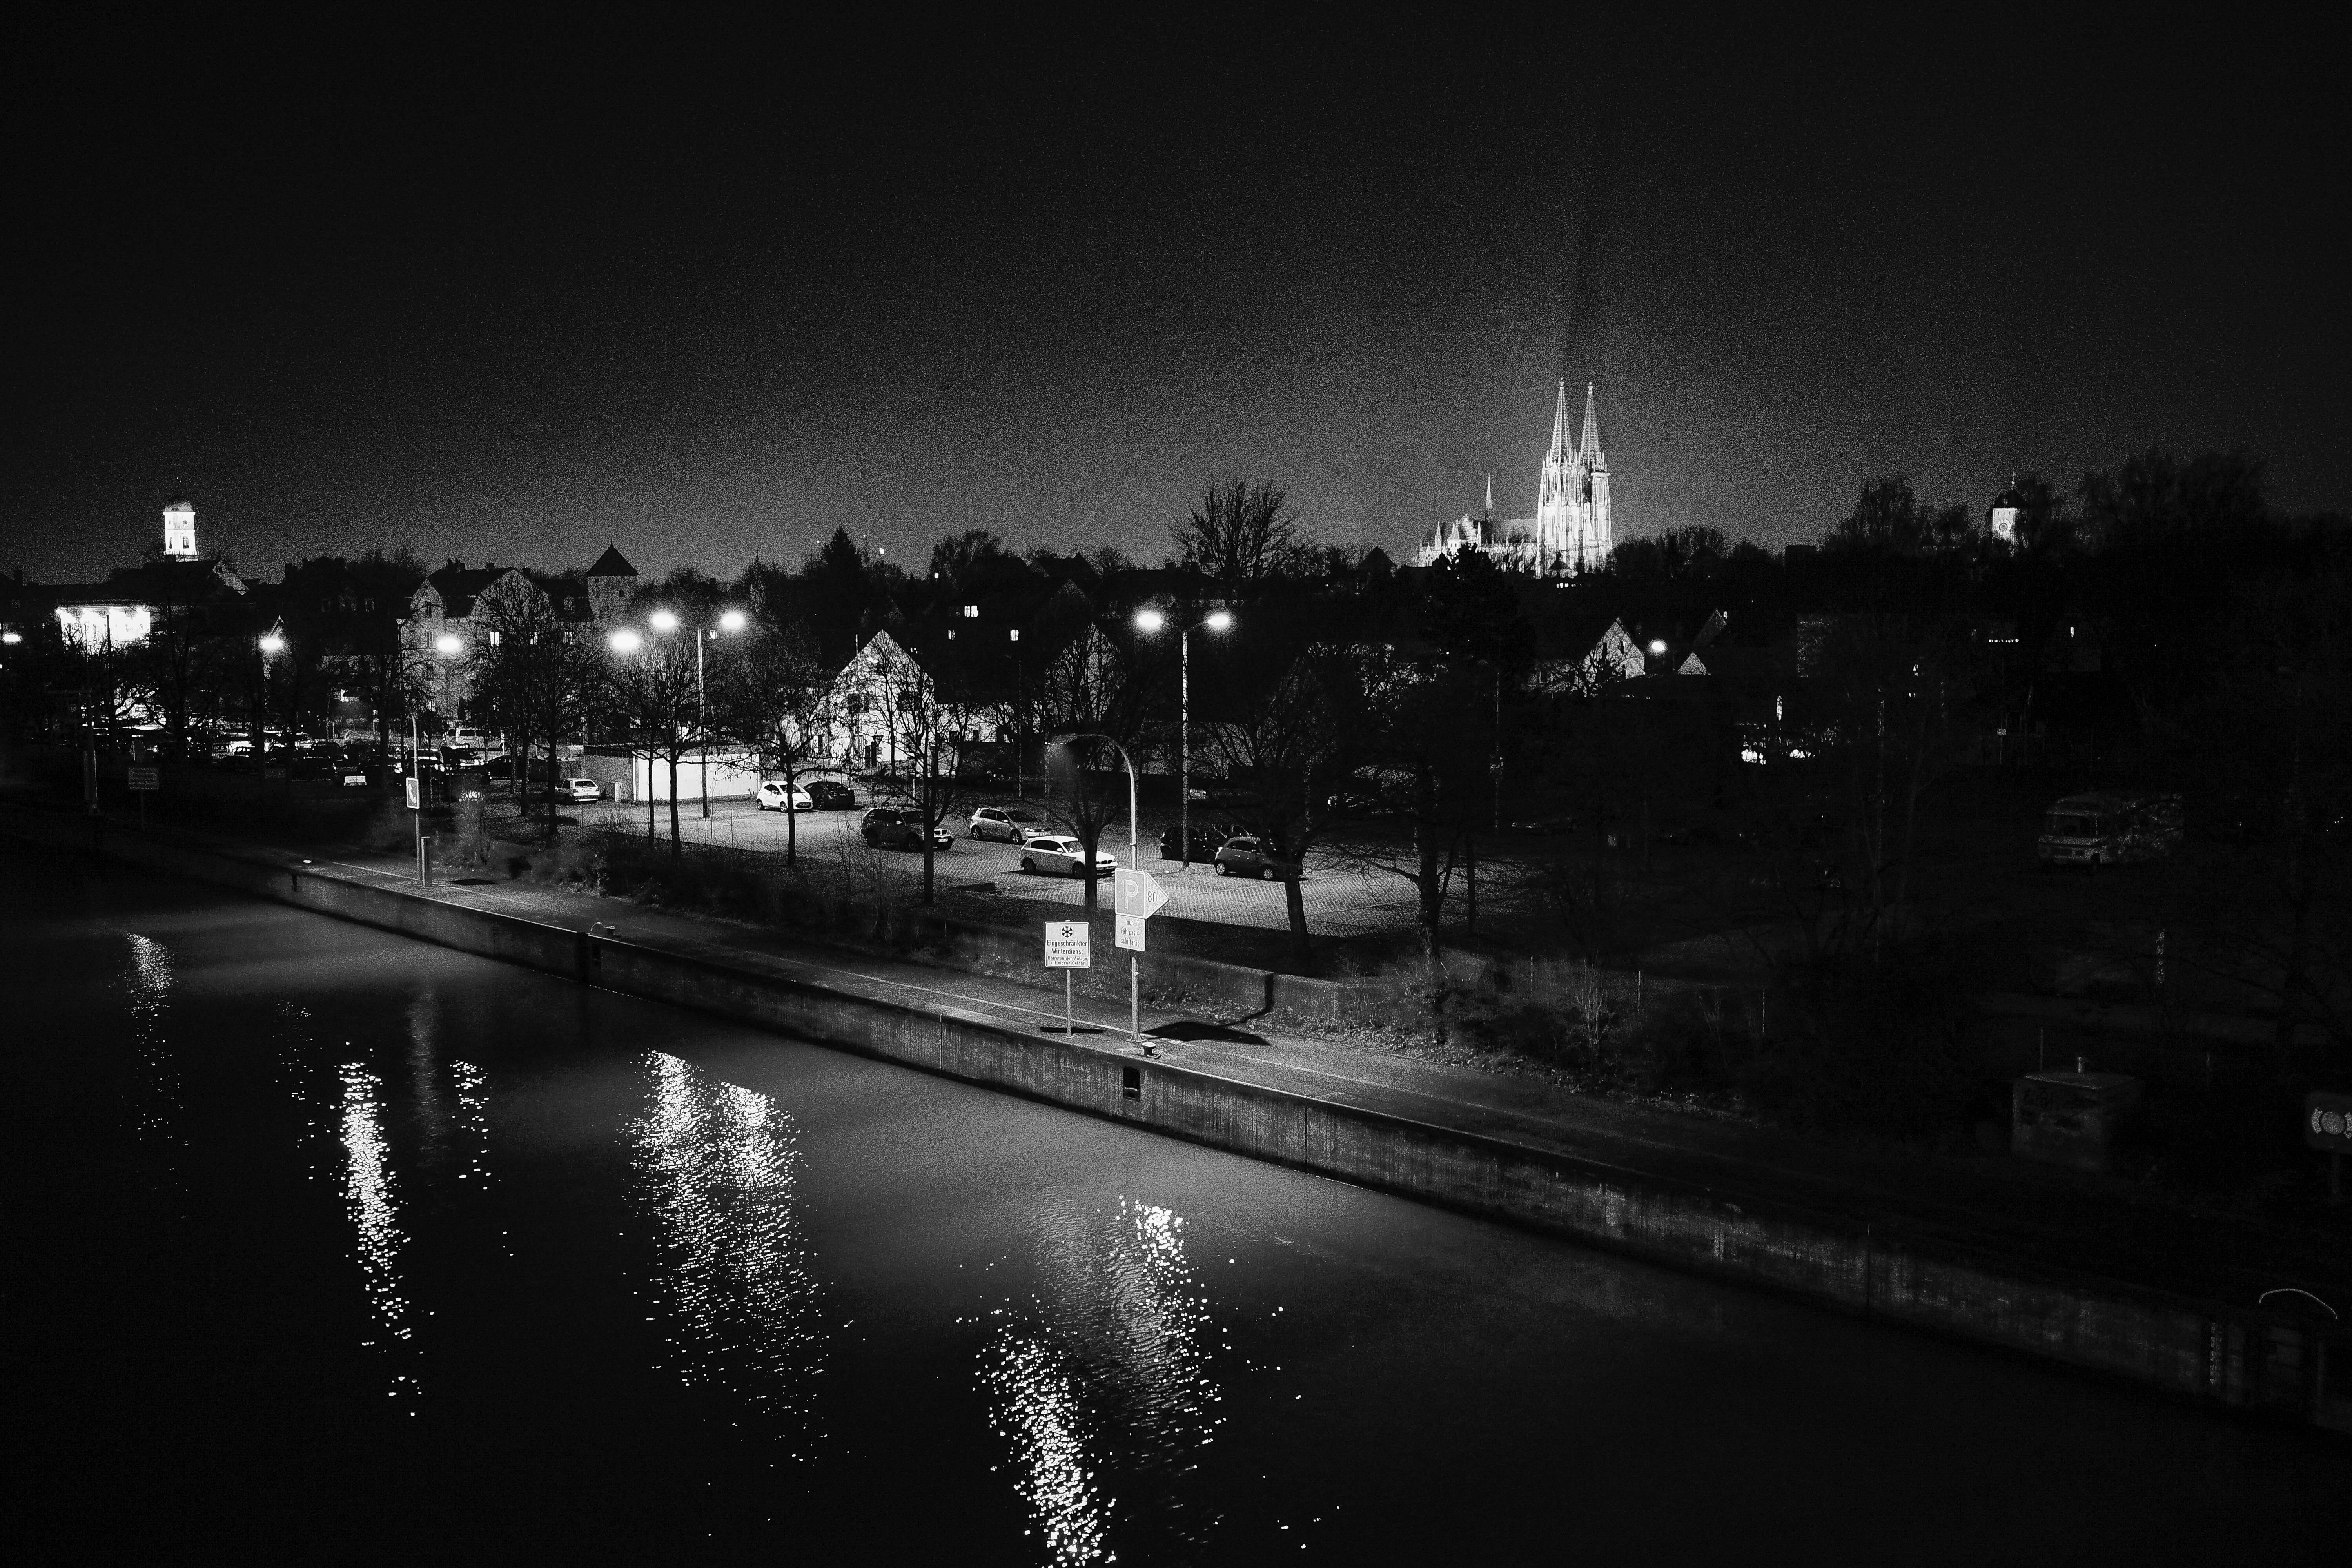
light, black and white, skyline, night, photography, city, urban, cityscape, dusk, evening, reflection, weather, darkness, monochrome, lighting, stadt, germany, deutschland, nacht, bayern, bavaria, heritage, worldheritage, kulturerbe, welterbe, weltkulturerbe, ratisbonne, unescowelterbe, regensburgcitybynight, monochrome photography, atmospheric phenomenon